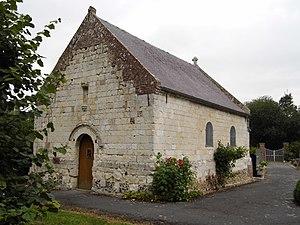
Chapelle de Couin
Couin est une commune française située dans le département du Pas-de-Calais en région Hauts-de-France.